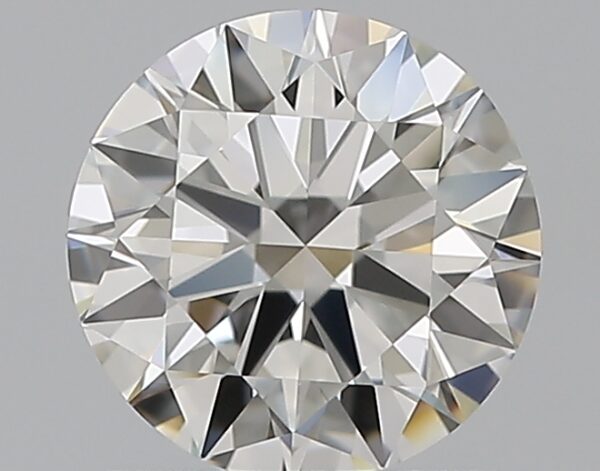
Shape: round
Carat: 0.9
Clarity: VVS1
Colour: G
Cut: EX
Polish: EX
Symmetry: EX
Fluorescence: F
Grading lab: GIA
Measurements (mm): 6.2 x 6.24 x 3.76